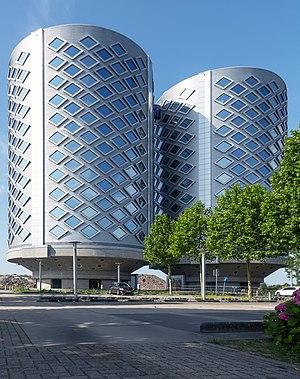
Haarlemmermeer est une commune néerlandaise, située en province de Hollande-Septentrionale et comptant 154 000 habitants lors du recensement de 2019. Située au sud-ouest d'Amsterdam, elle accueille sur son territoire l'aéroport d'Amsterdam-Schiphol depuis 1920. Le nom Haarlemmermeer est traduisible en français par Lac de Haarlem, du nom de la ville de Haarlem, bordant la commune au nord-ouest.
Halfweg est un village néerlandais situé en province de Hollande-Septentrionale. Il fait partie de la commune de Haarlemmermeer, située à 8 km à l'est de Haarlem.